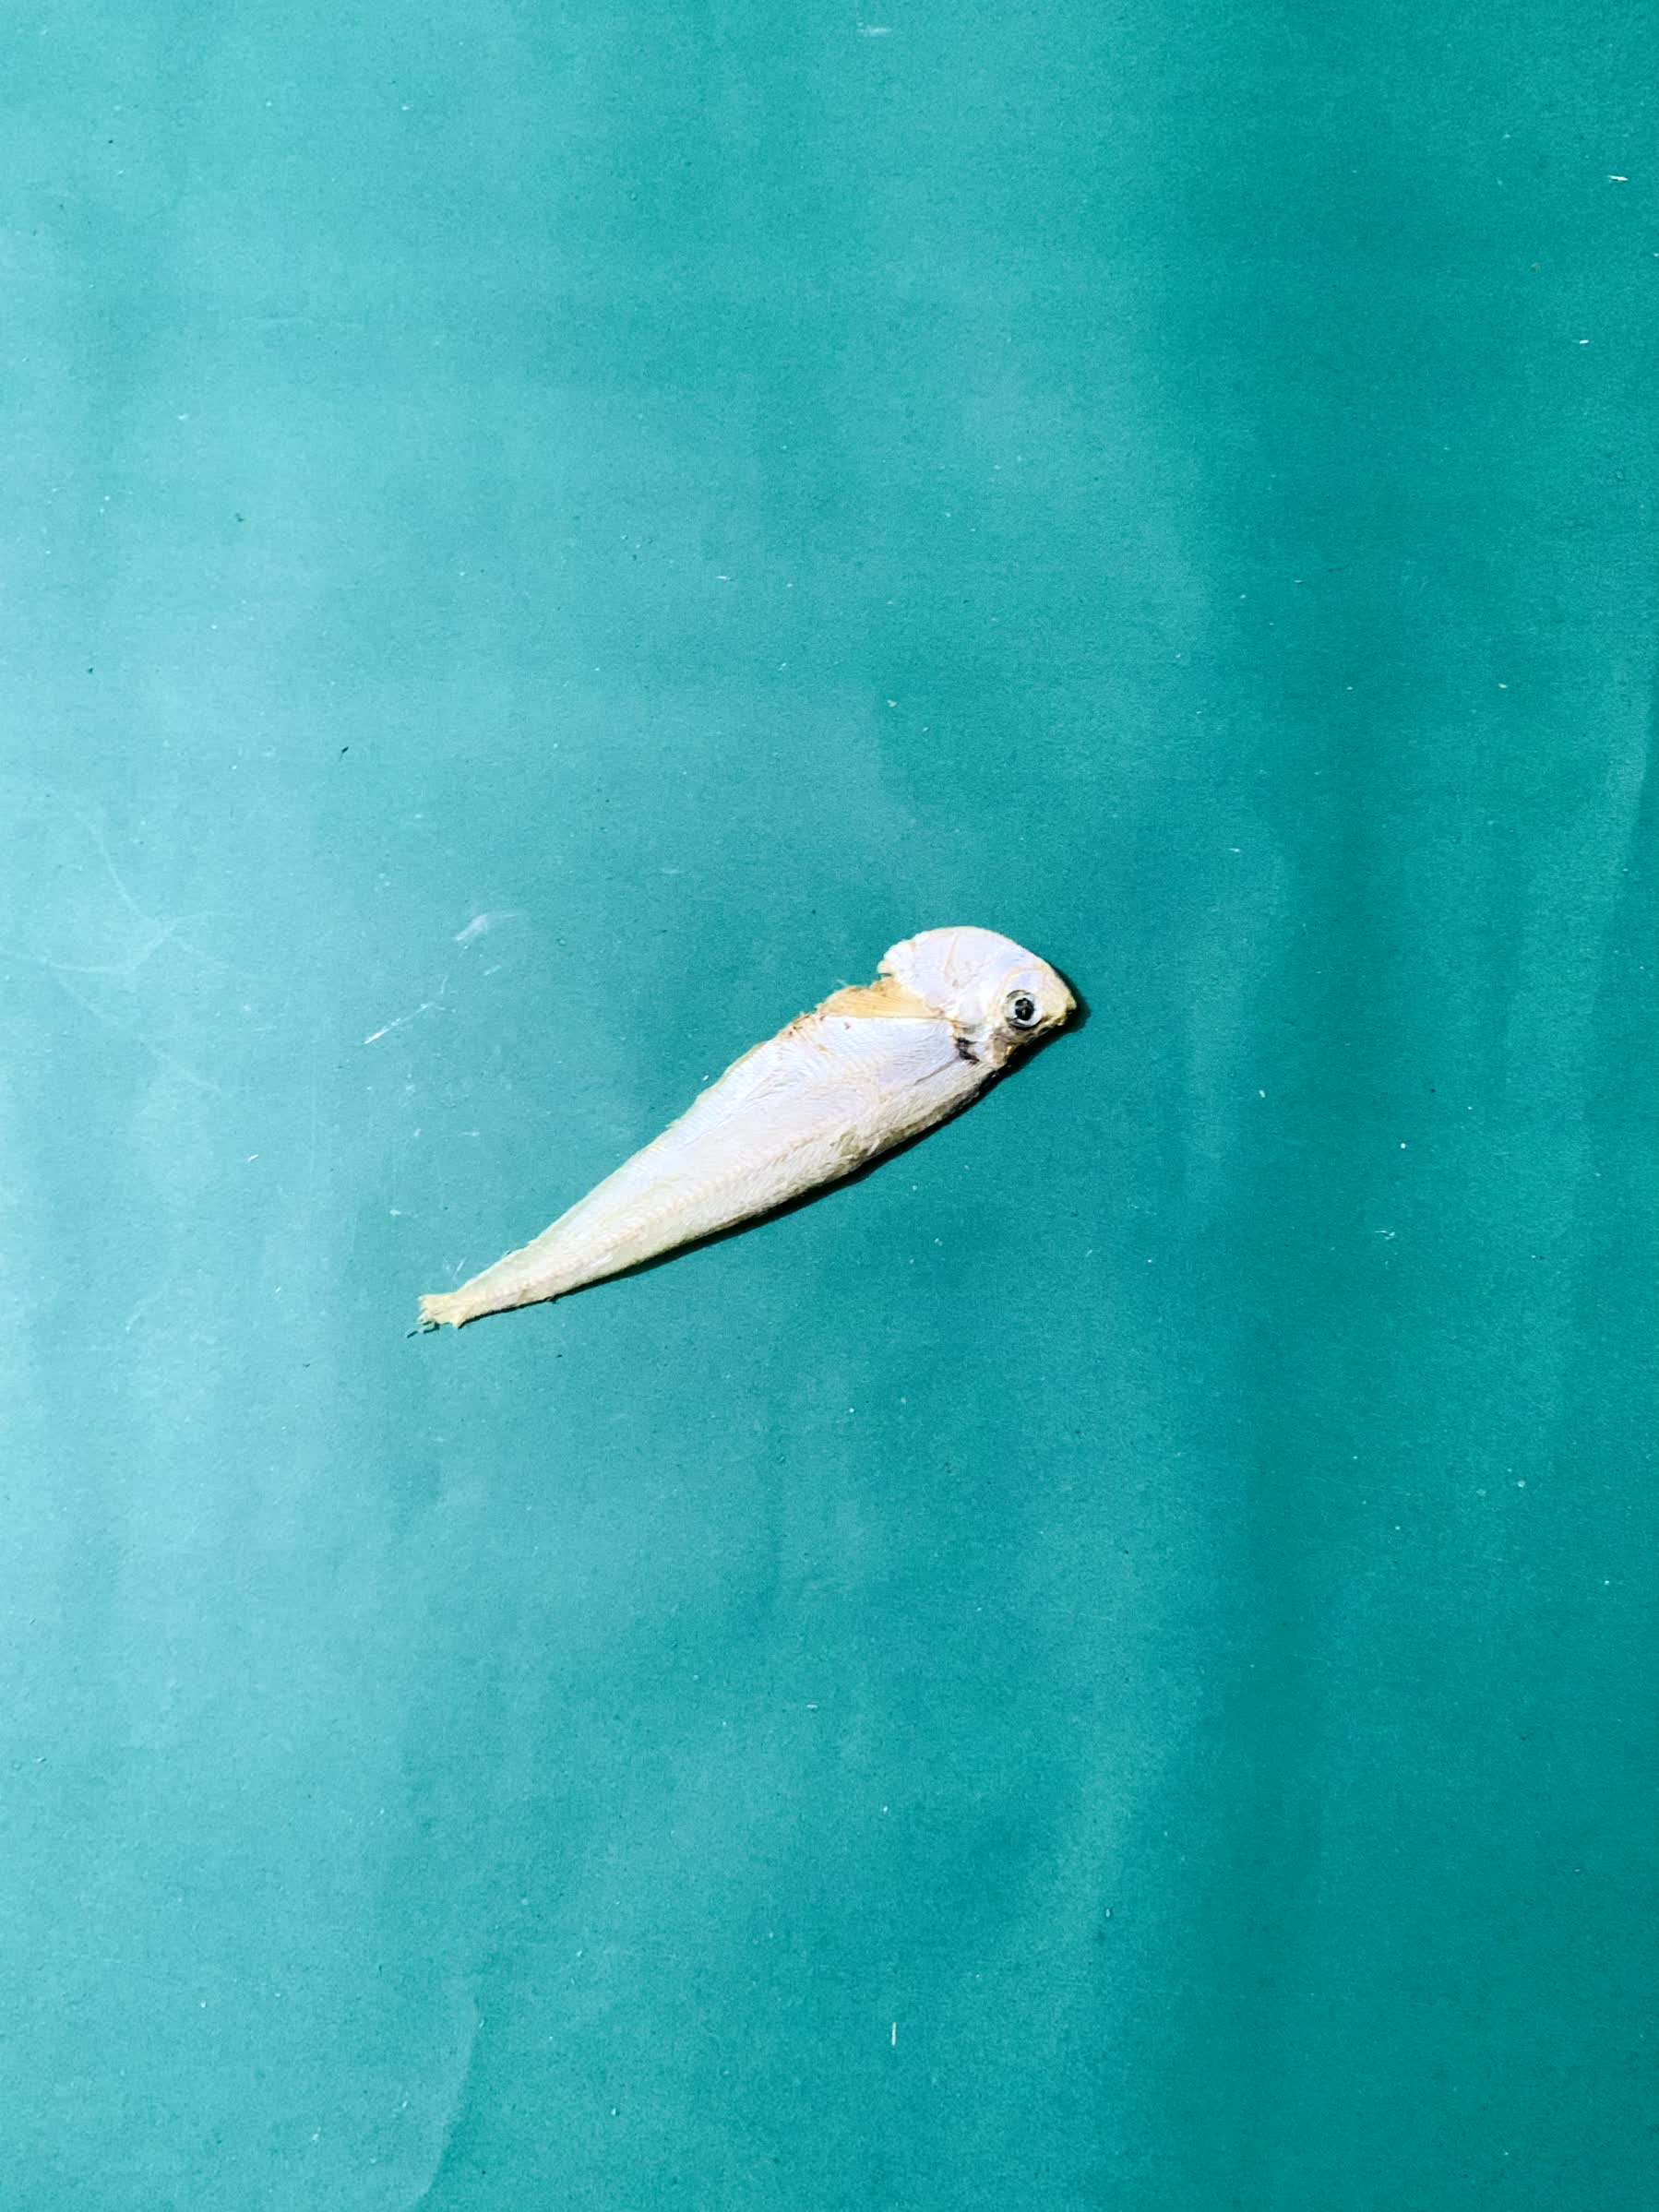
Species: Shukna Feuwa